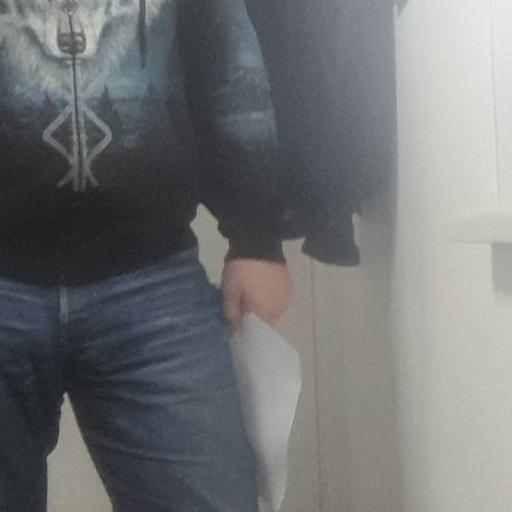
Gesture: no_gesture